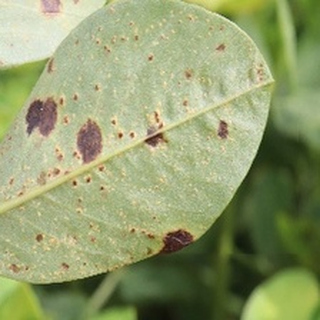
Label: groundnut_rust